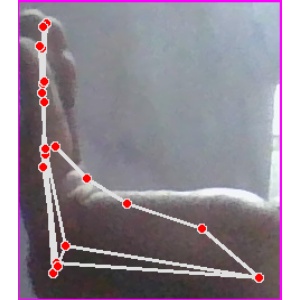
अक्षर: स